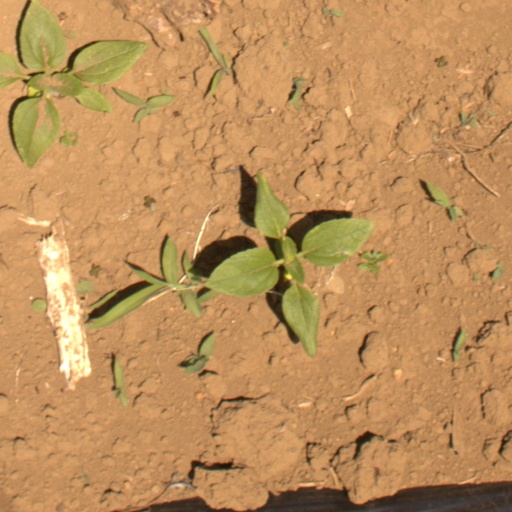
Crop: Jerusalem artichoke